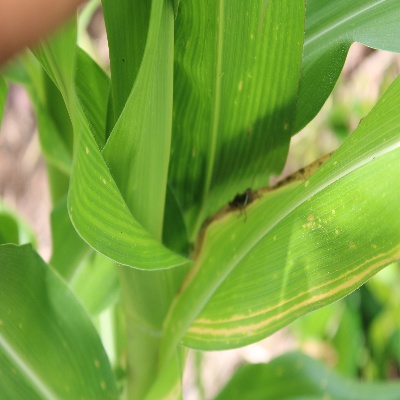
Crop: Maize
Condition: leaf blight